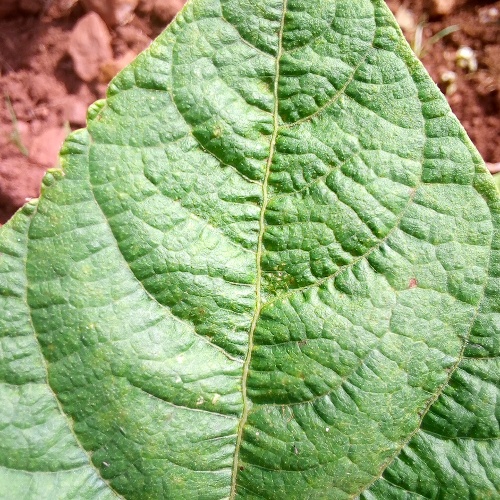
Leaf condition: healthy